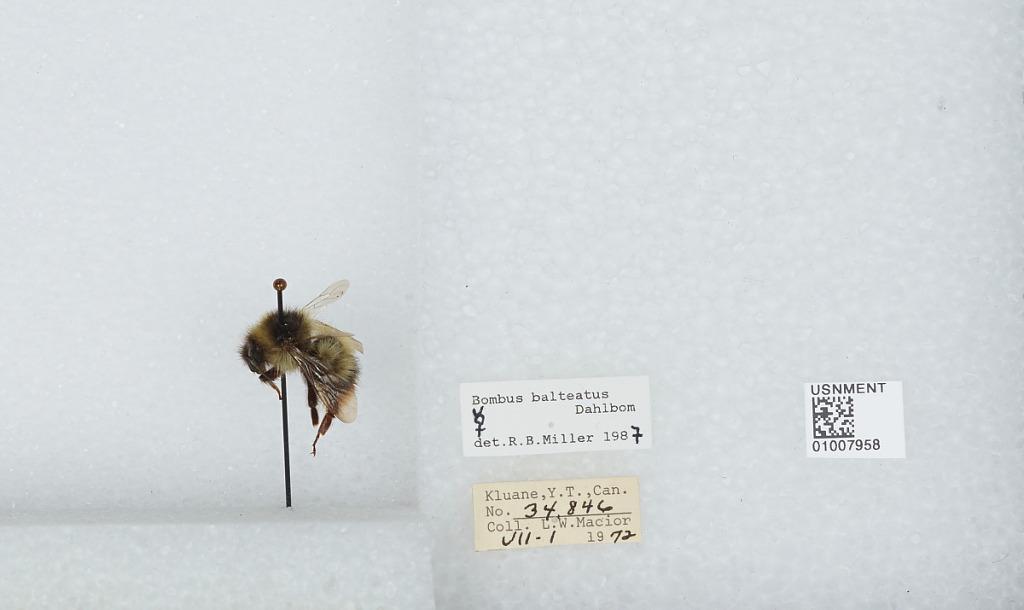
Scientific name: Bombus (Alpinobombus) balteatus Dahlbom
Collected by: L. Macior
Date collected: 1972-7-1
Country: Canada
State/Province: Yukon Territory
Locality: Kluane National Park Reserve
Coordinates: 60.75, -139.5
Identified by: Miller, R. B.